Meera Sanyal

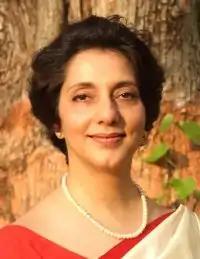

Meera Sanyal (née Hiranandani; 15 October 1961 – 11 January 2019) was an Indian banker and politician. She was CEO and chair of the Royal Bank of Scotland in India. The daughter of a highly decorated Naval officer, Vice Admiral Gulab Mohanlal Hiranandani, she was involved in banking for over 30 years before stepping down from RBS to stand as the Aam Aadmi Party candidate in South Mumbai in the 2014 Lok Sabha elections, which she lost. She had earlier contested as an independent candidate in the 2009 Lok Sabha elections from the Mumbai South constituency.